Climate of Italy

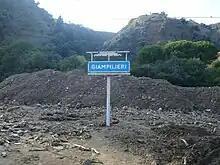
2009 Messina floods and mudslides

Italy, like other parts of the globe, has been subject in the past to climate changes on a planetary scale (for example glaciations and interglacial periods, Little Ice Age). Contemporary climate change (global warming) has also had numerous effects on Italy. In particular, compared to the 1960s and 1970s, from the mid-1980s onwards there was a recorded increase in the average temperature.